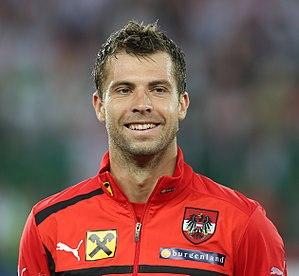
L'équipe d'Autriche de football est l'équipe nationale qui représente l'Autriche lors des compétitions internationales masculines de football, sous l'égide de la Fédération autrichienne de football. Elle consiste en une sélection des meilleurs joueurs autrichiens.
Andreas Ivanschitz, né le 15 octobre 1983 à Eisenstadt, est un footballeur autrichien jouant actuellement au FC Viktoria Plzeň. Il fut également le capitaine de la sélection autrichienne de 2003 à 2009.